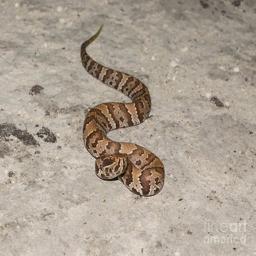
Animal: snakes